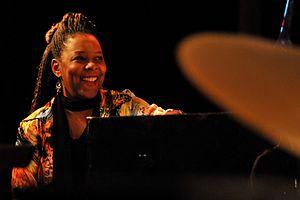
Patrice Louise Rushen est une chanteuse, auteur et pianiste afro-américaine de jazz, musique soul et R'n'B.